The Longest Distance

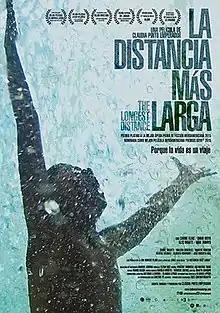
Film poster

The Longest Distance is a 2013 Venezuelan-Spanish drama film directed by Claudia Pinto. The film was nominated for Best Ibero-American Film at the 29th Goya Awards.